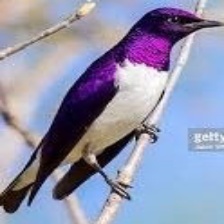
Species: VIOLET BACKED STARLING
Scientific name: CINNYRICINCLUS LEUCOGASTER